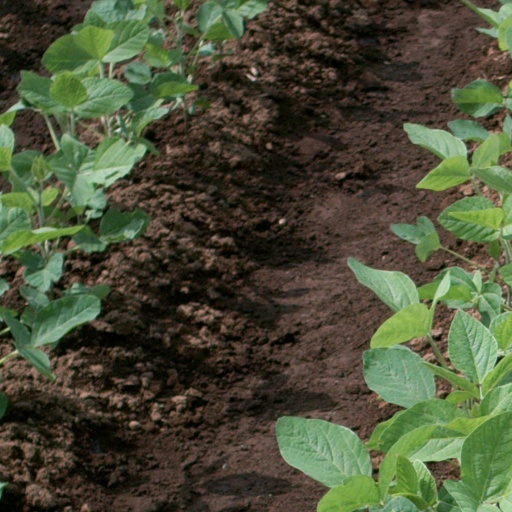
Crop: soybean